Aston Martin V8 Vantage (1977)

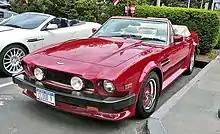
1986 V8 Vantage Volante (USA Specification)

The 1986–1989 580 'X-Pack' was a further upgrade, with Cosworth pistons and Nimrod racing-type heads producing 403 hp. A 'big bore' after-market option was also available from Works Service, with 50 mm carbs (instead of 48 mm) and straight-through exhaust system giving 432 hp (the same engine as fitted to the limited-edition V8 Zagato. 16-inch wheels were also now fitted. If this wasn't enough, a 6.3-litre version was also available from Aston Martin, and independents offered a 7-litre version.